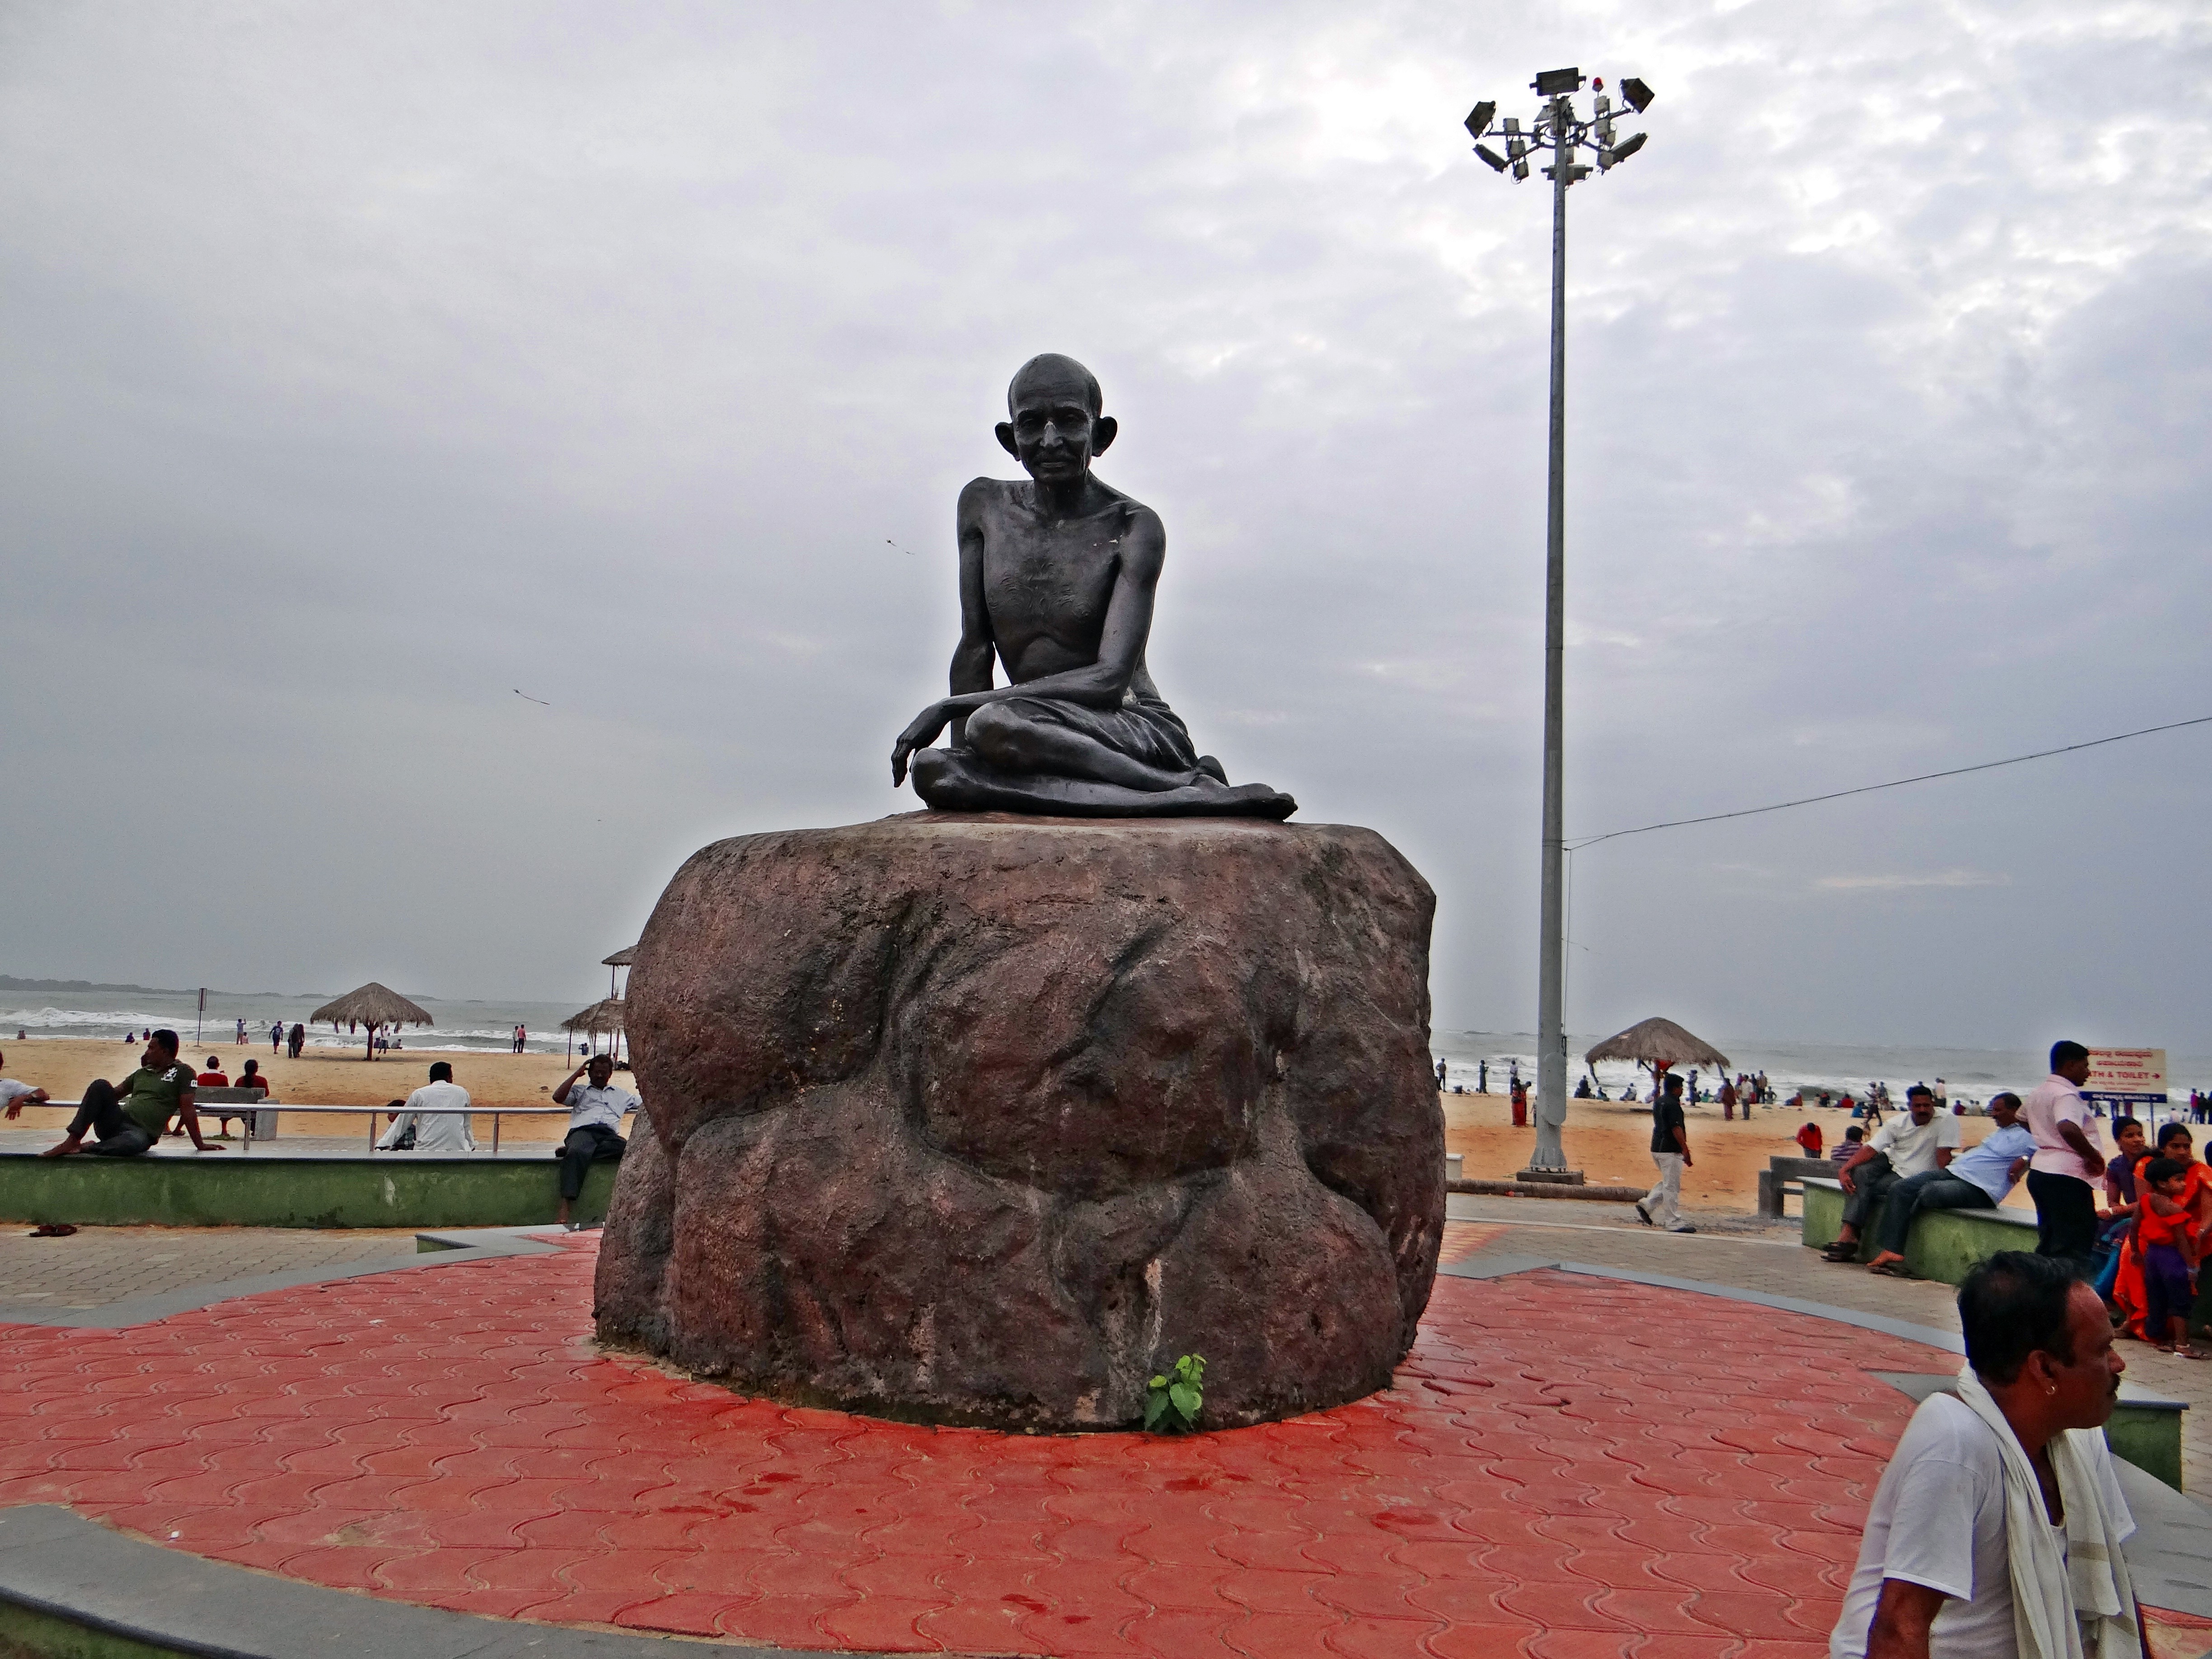
monument, vacation, travel, statue, symbol, landmark, historic, tourism, sculpture, memorial, art, temple, hope, inspiration, history, bronze, heritage, india, historical, carving, gandhi, inspirational, nonviolence, mahatma, non violence, udupi beach